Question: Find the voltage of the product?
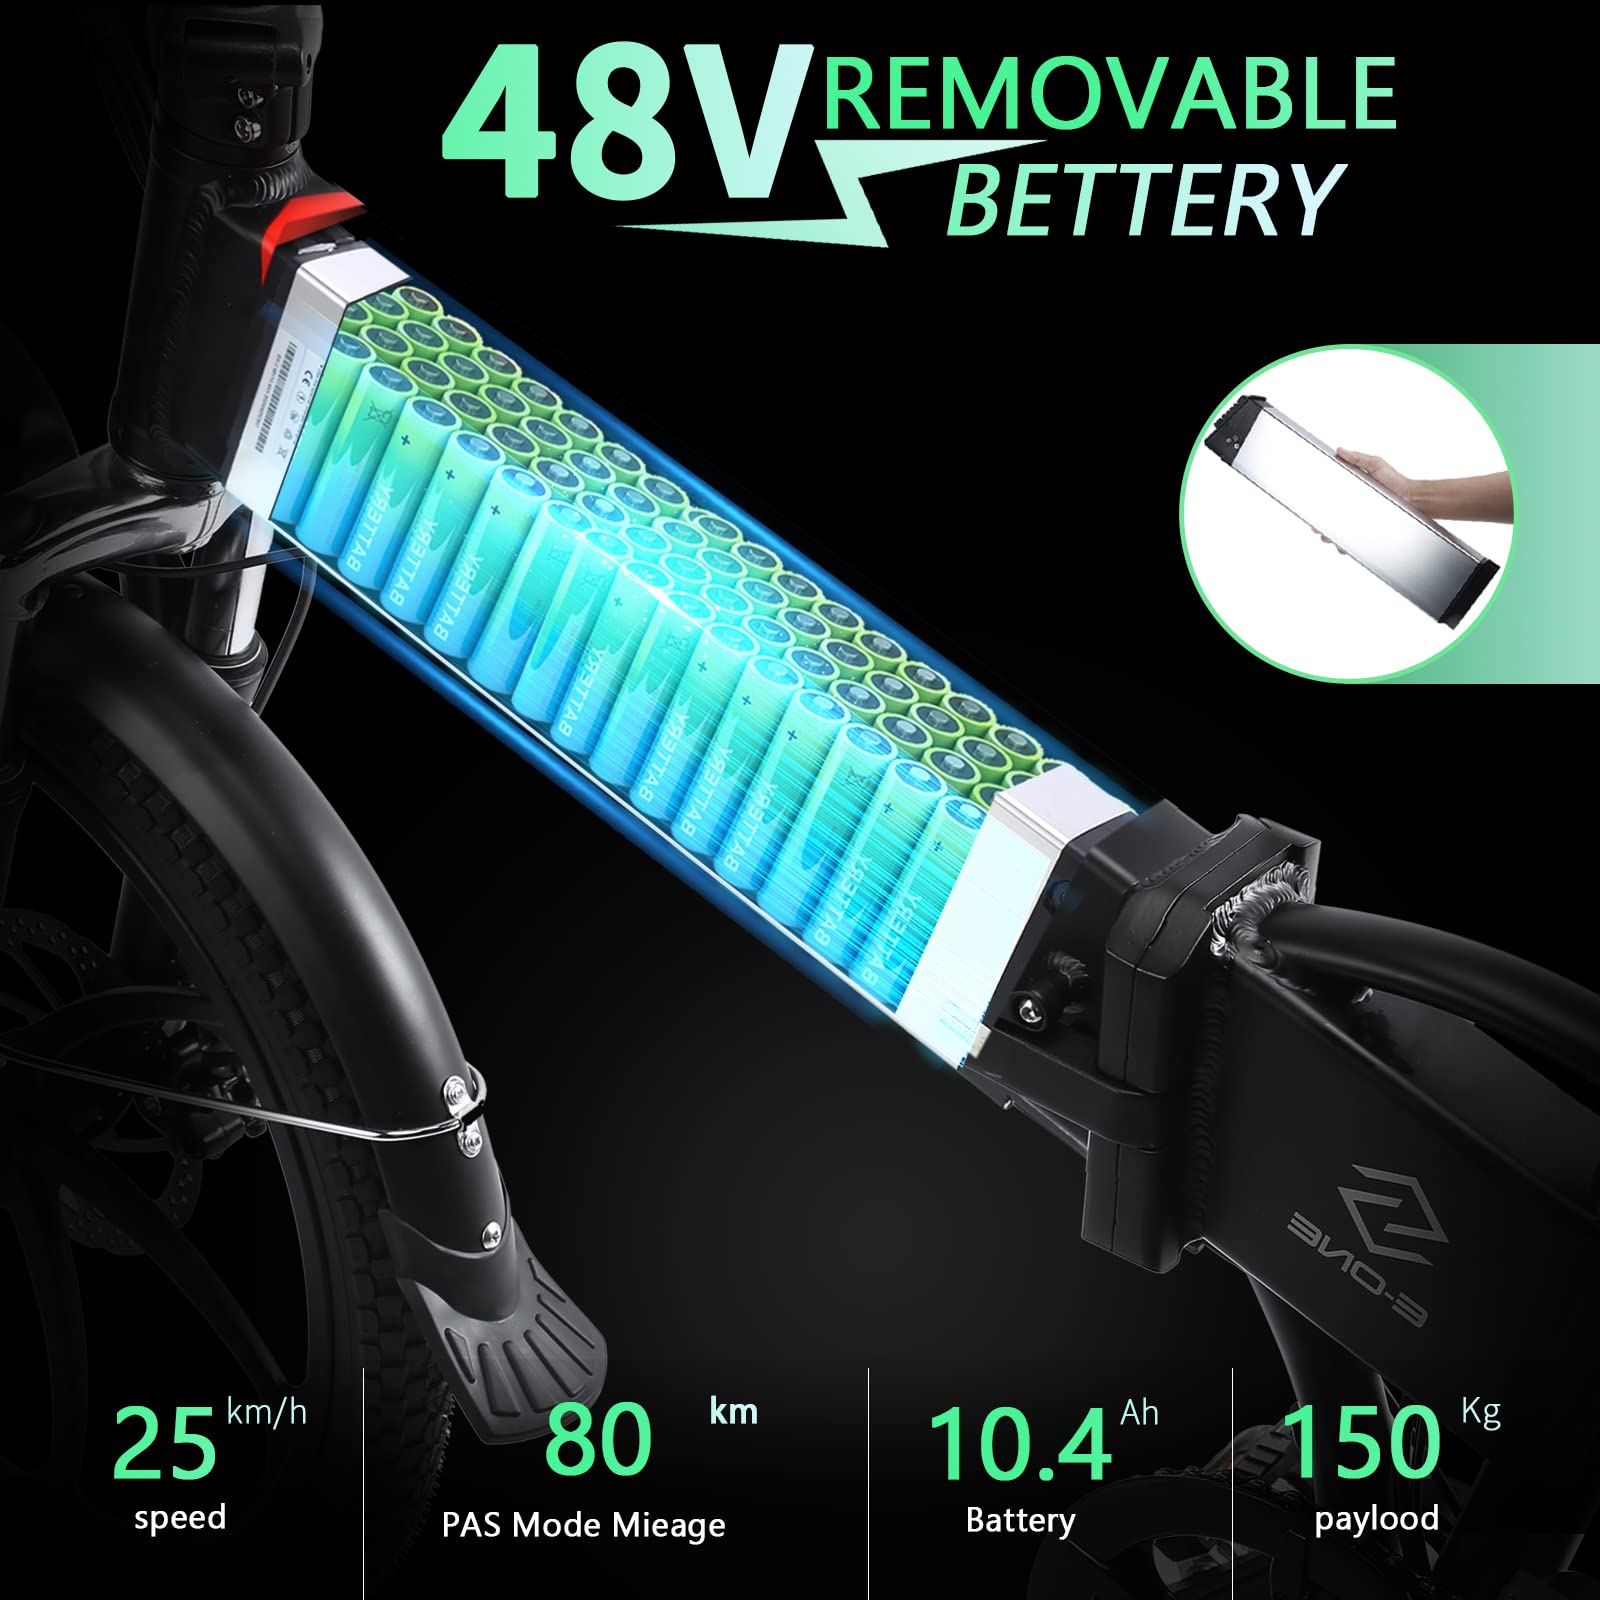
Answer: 48.0 volt